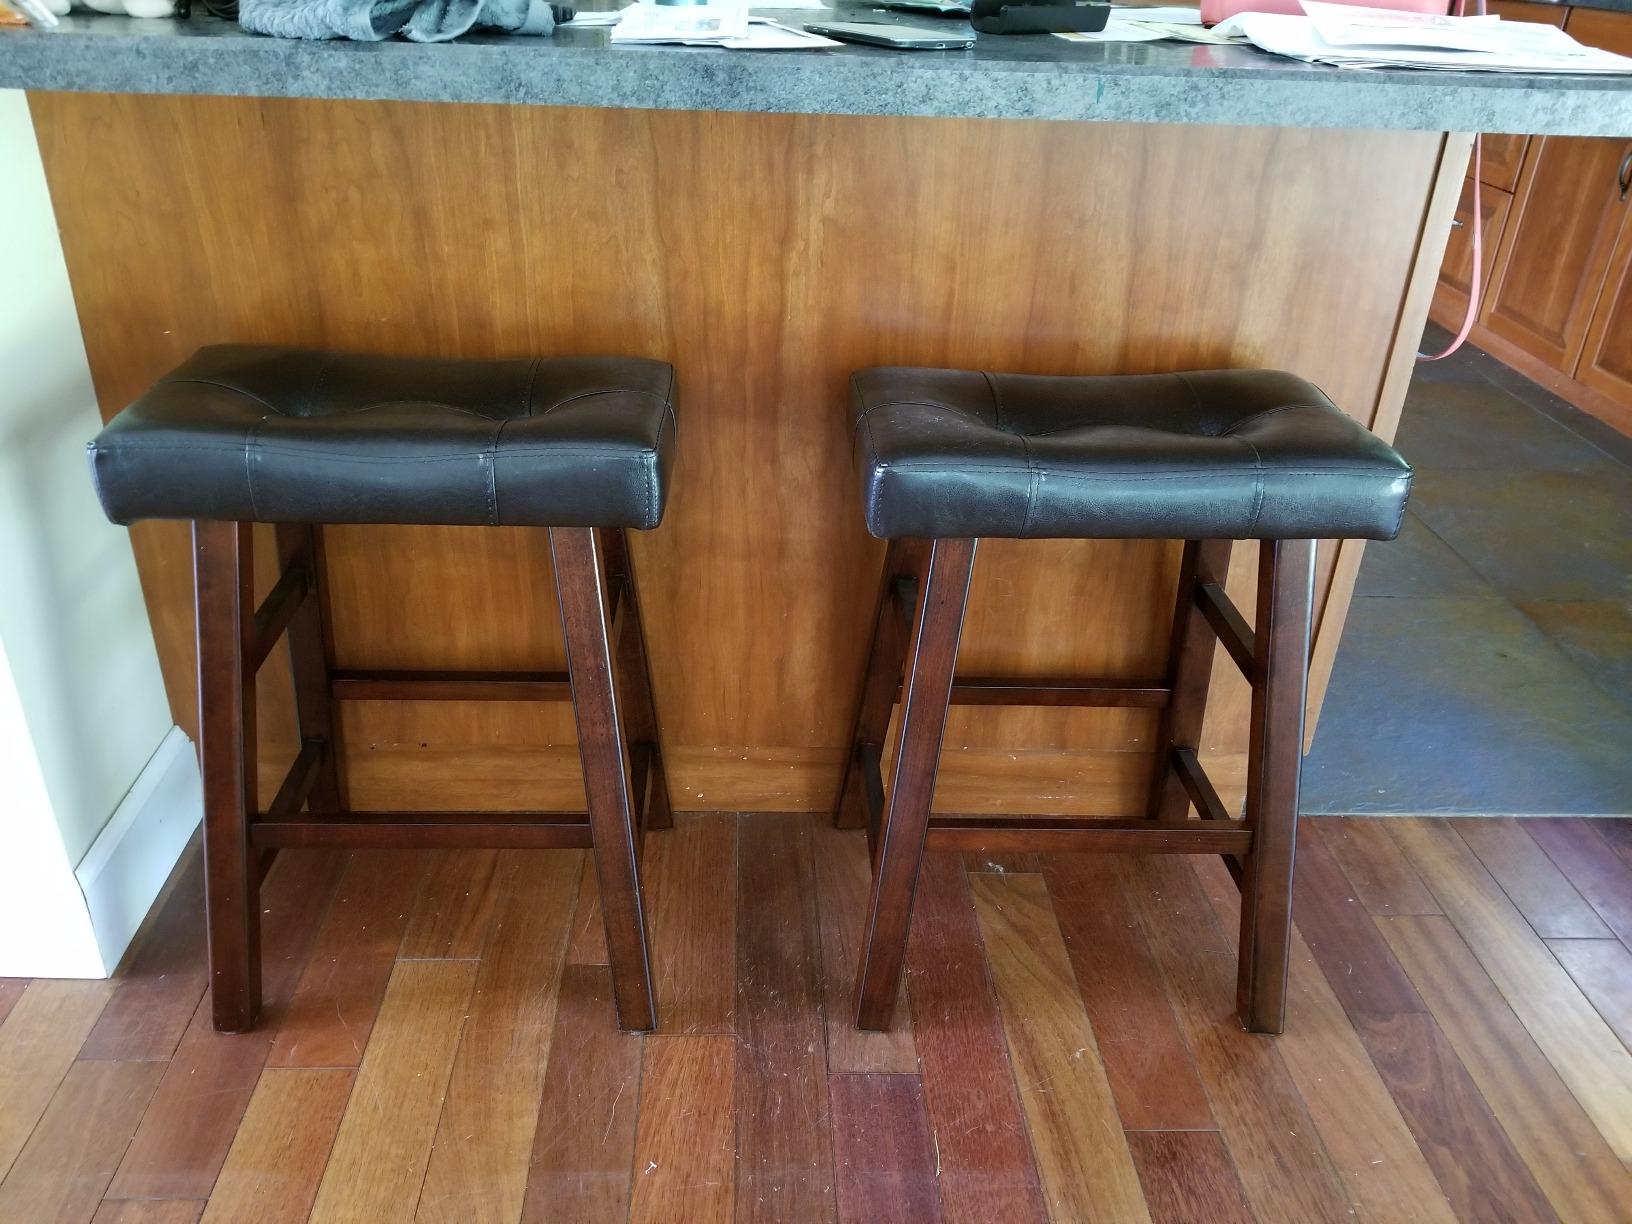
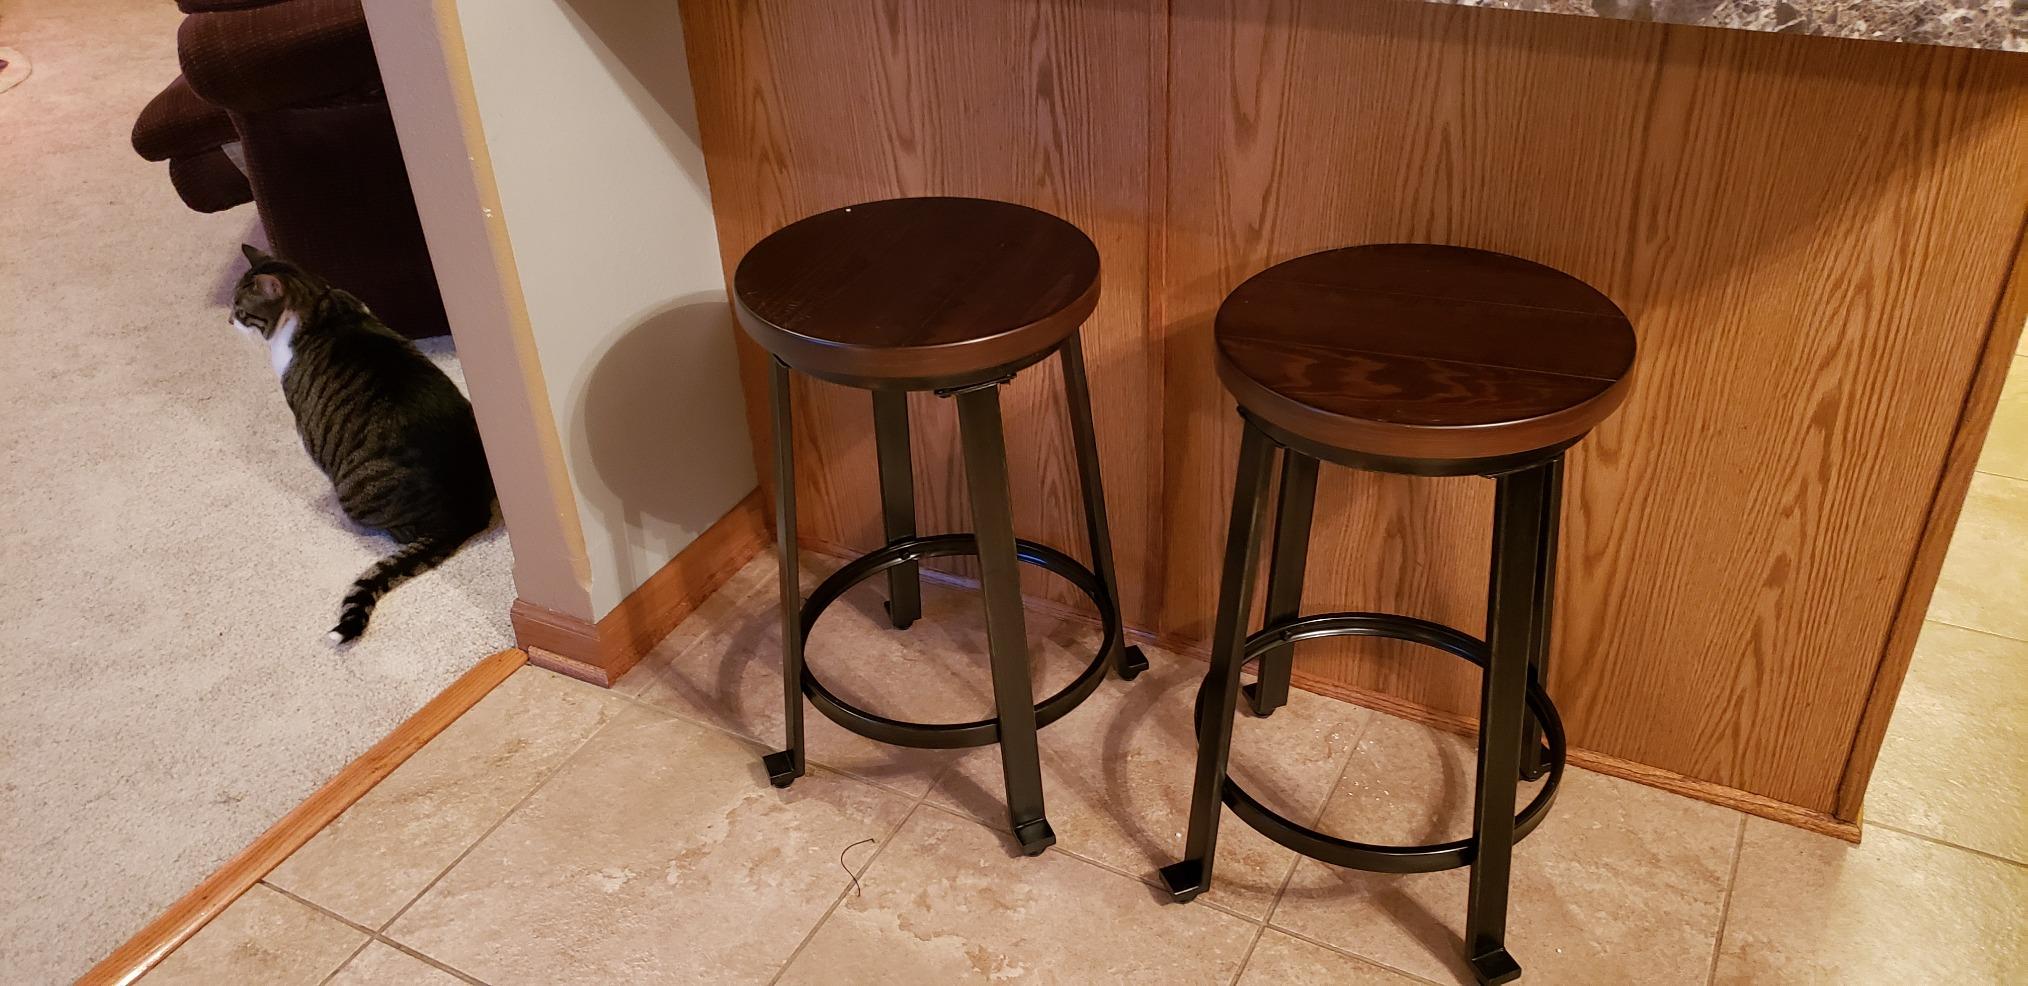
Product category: stool
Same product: no